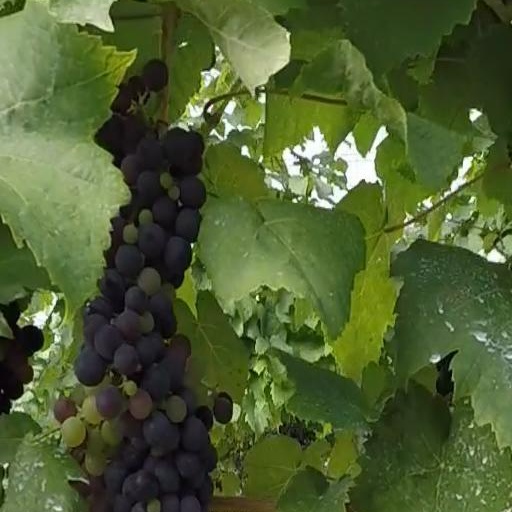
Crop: grape